2007 Football League Cup final

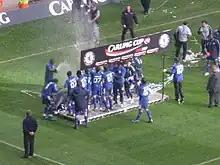
The Chelsea players celebrating their victory

Chelsea's victory meant they won the trophy for the sixth time. Mourinho was delighted to have won the League Cup and felt his team deserved to win on balance of play. He credited his opponents, with a sly dig: "A special word for them – they played very good. They have a great coach, great players – but football is about winning and the cup goes to us." He was disappointed by the fracas and pointed out it was born out of Arsenal's frustration, though stressed "We cannot kill a player because something happened." Mourinho took time out to praise Arsenal's medical staff for attending to Terry after his concussion and absolved Diaby from any fault.